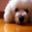
Label: dog